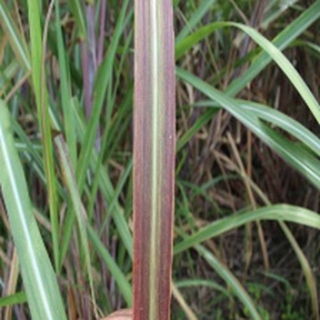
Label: sugarcane_bacterial_blight